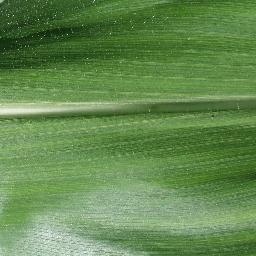
Label: Corn___healthy